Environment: real
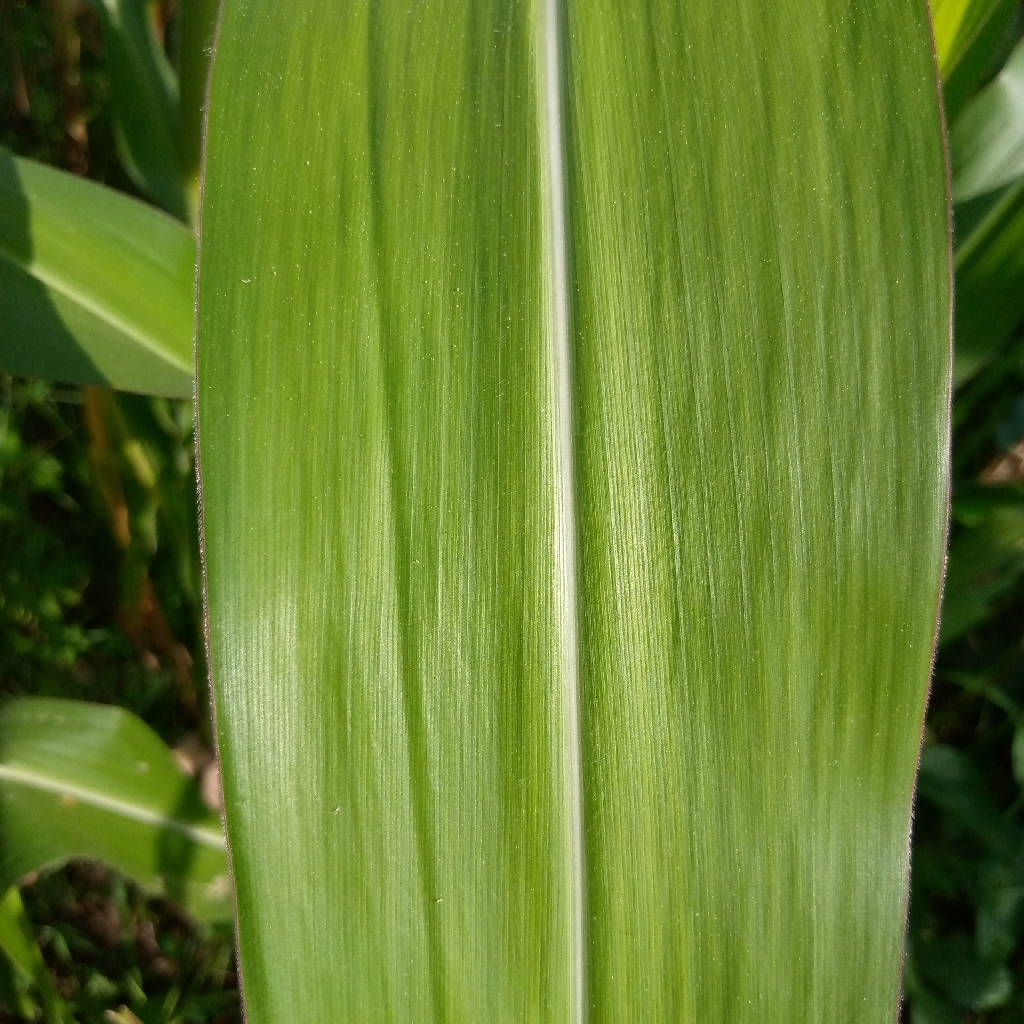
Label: healthy